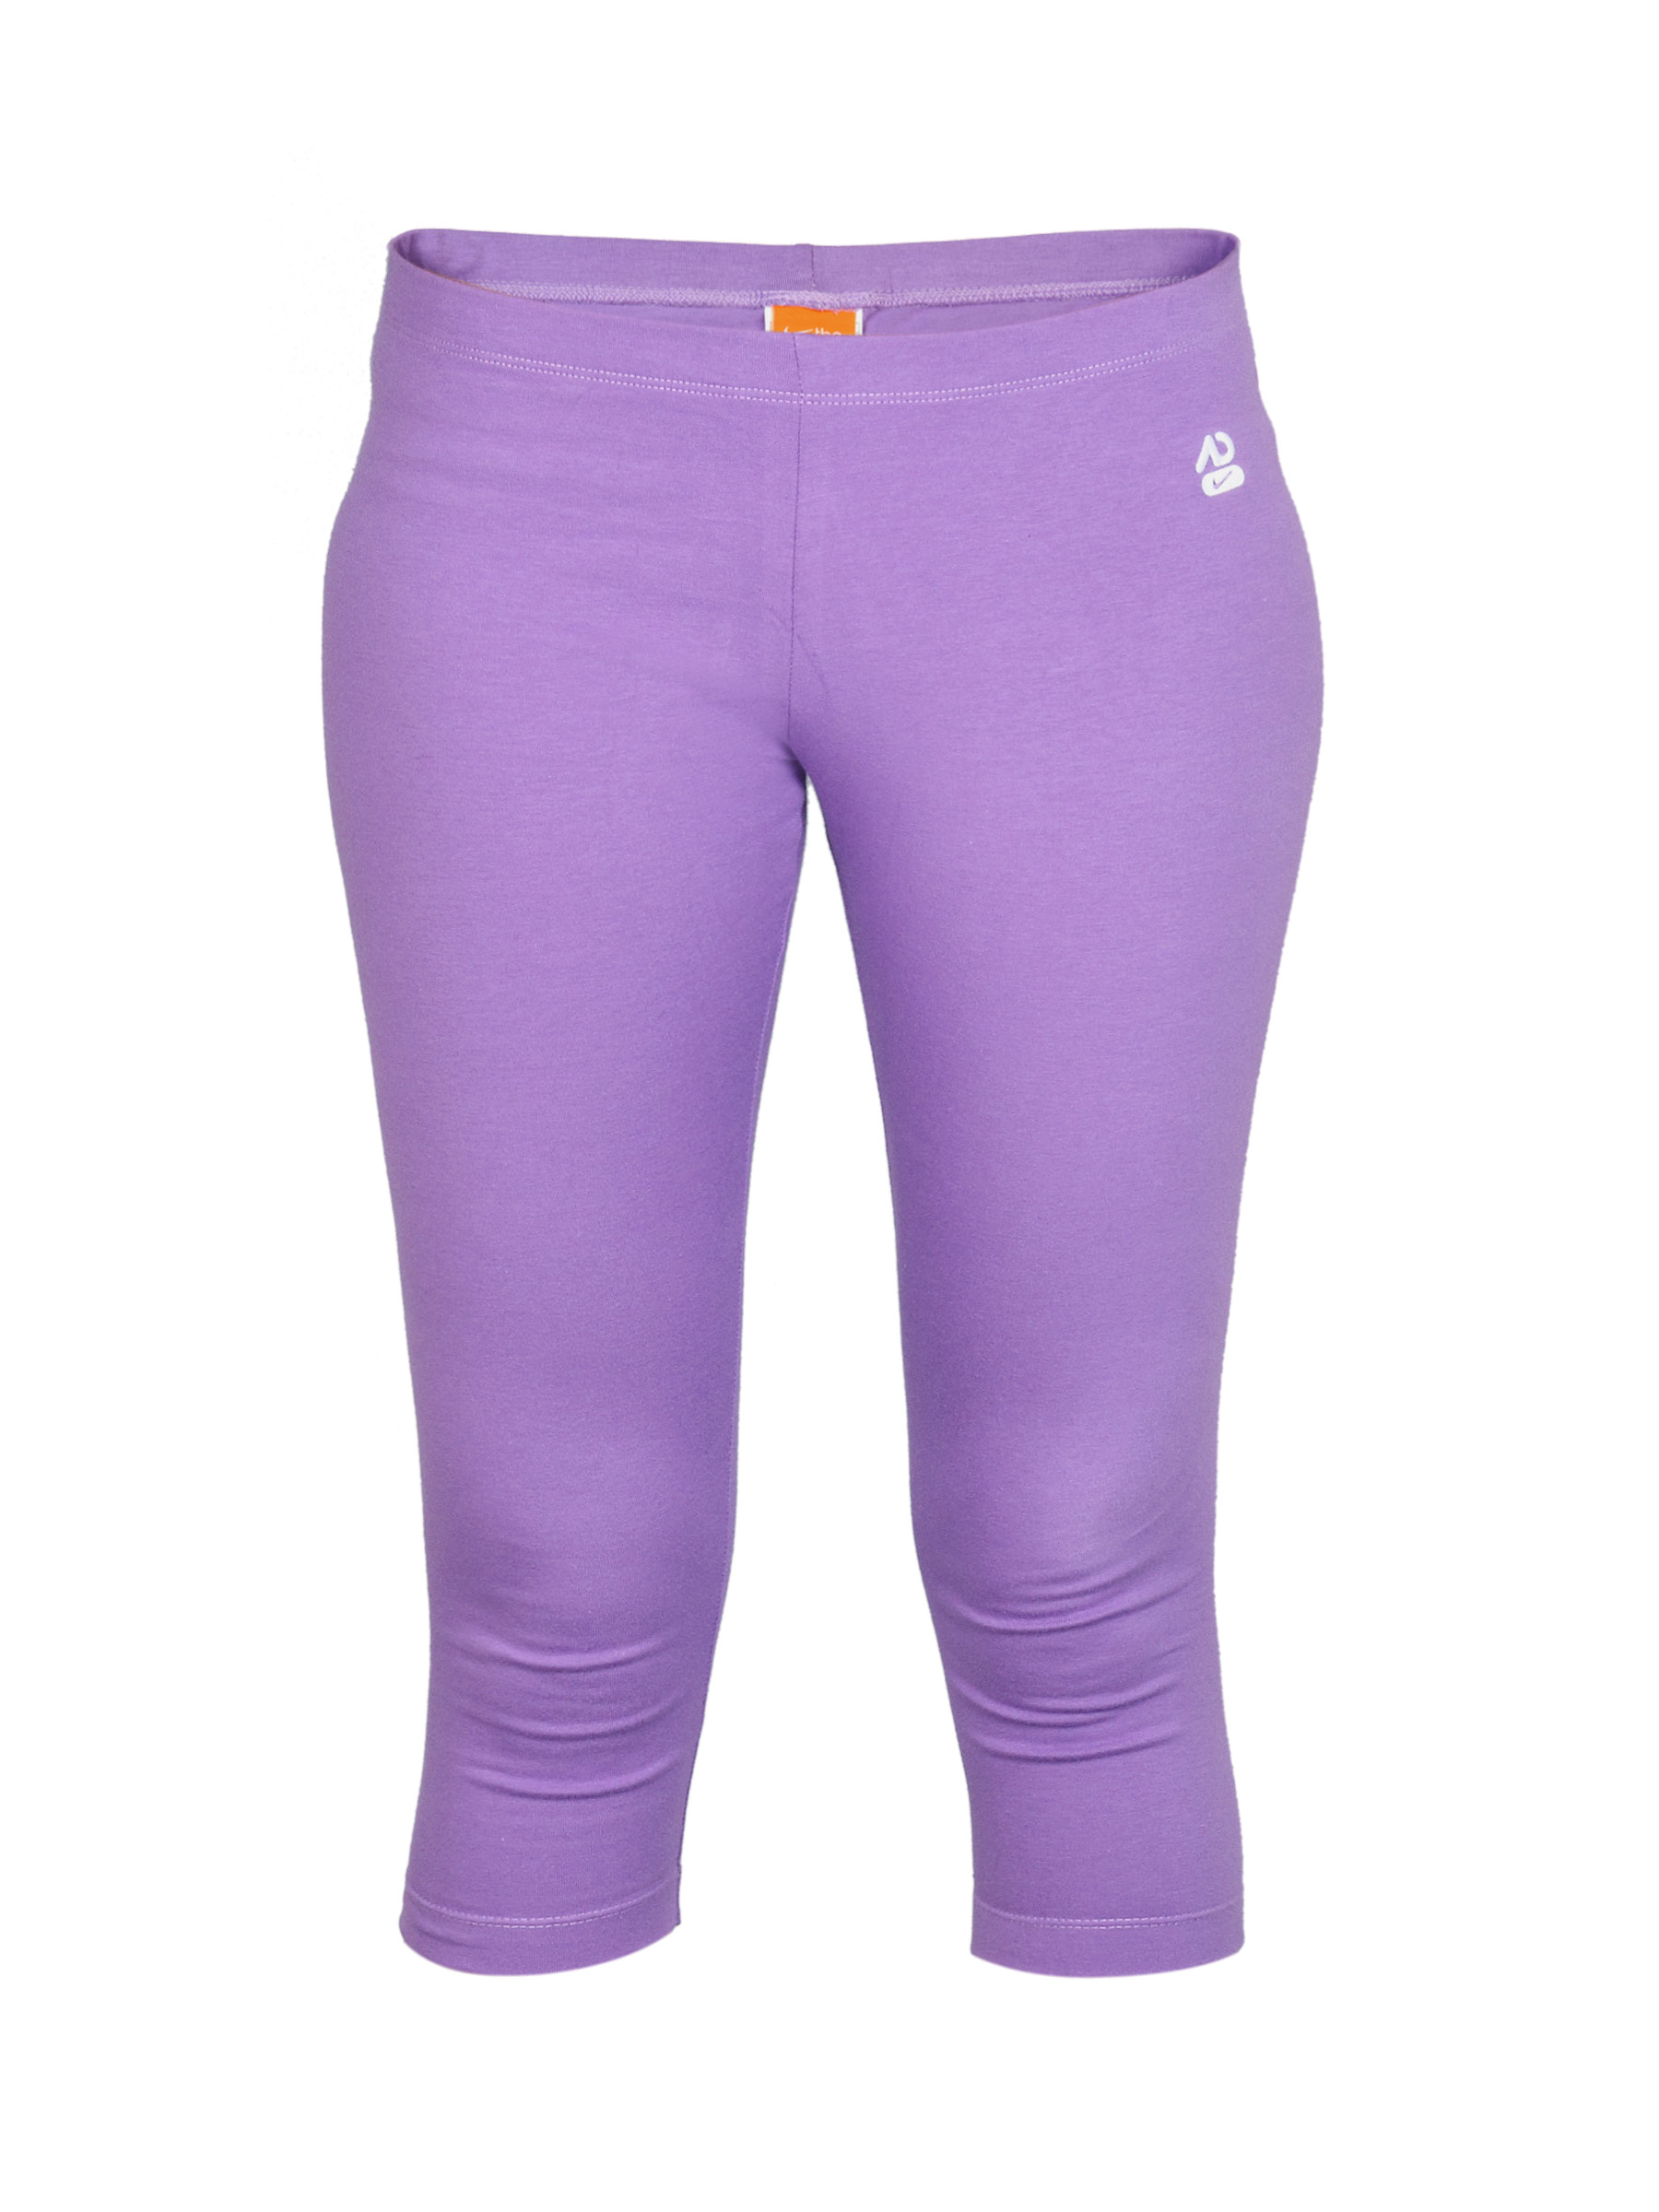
Nike Women Squad Purple Capri
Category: Apparel / Bottomwear / Capris
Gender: Women
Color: Purple
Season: Summer 2011
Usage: Sports